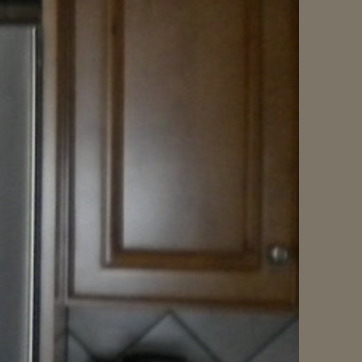
Material: wood